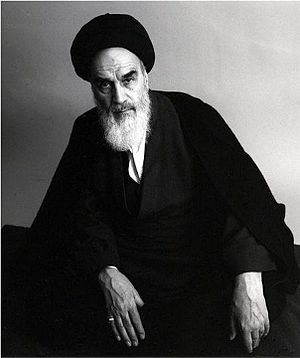
Ayatollah / Autoritet
Khomeini (d. 4. juni 1989), tiltalt både som imam, Ruhollah, Sayyid og storayatollah, er den mest kendte ayatollah i nyere tid, der samtidig var fortaler for fuld politisk autoritet til storayatollaherne som temporære ledere for den nu længe ventede frelser Imam Muhammad al-Mahdi.
Āyat Allāh er en hæderstitel, tildelt de ledende islamiske retskyndige og øverste religiøse autoriteter. Titlen er særskilt anvendt inden for Tolvershiisme. Betegnelsen blev først bredt kendt i kølvandet på den islamiske revolution i Iran og dennes leder, oftest tiltalt som ayatollah Khomeini. Hermed blev betegnelsen ayatollah en fast del af det danske sprog fra år 1979. Udover at nævne at ordets oprindelse er fra arabisk, blev en ayatollah defineret som en ”islamisk religiøs og kulturel leder med stor indflydelse, også ofte politisk”. Andetsteds blev betegnelsen betegnet som ” shiamuslimsk religiøs leder, teolog og retslærd, ofte også med politisk magt”. Senere danske religions- og islamforskere har tilsvarende præsenteret en definition eller beskrivelse af termen, oftest trykt i leksika, med varierende terminologi, vægtning og præsentation. En mere nutidig og mere sammenfattende definition er: ”oprindeligt en hæderstitel, der i moderne kontekst udelukkende anvendes identisk med en akademisk rang eller stillingbetegnelse af prominente Shīʿa-lærde”.